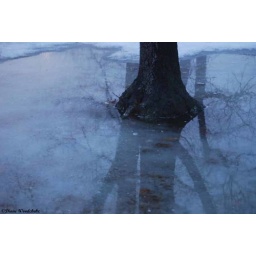
Tree base in ice lake on a foggy evening